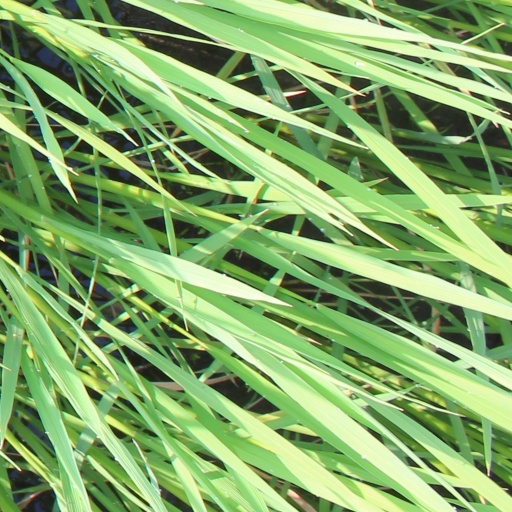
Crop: rice